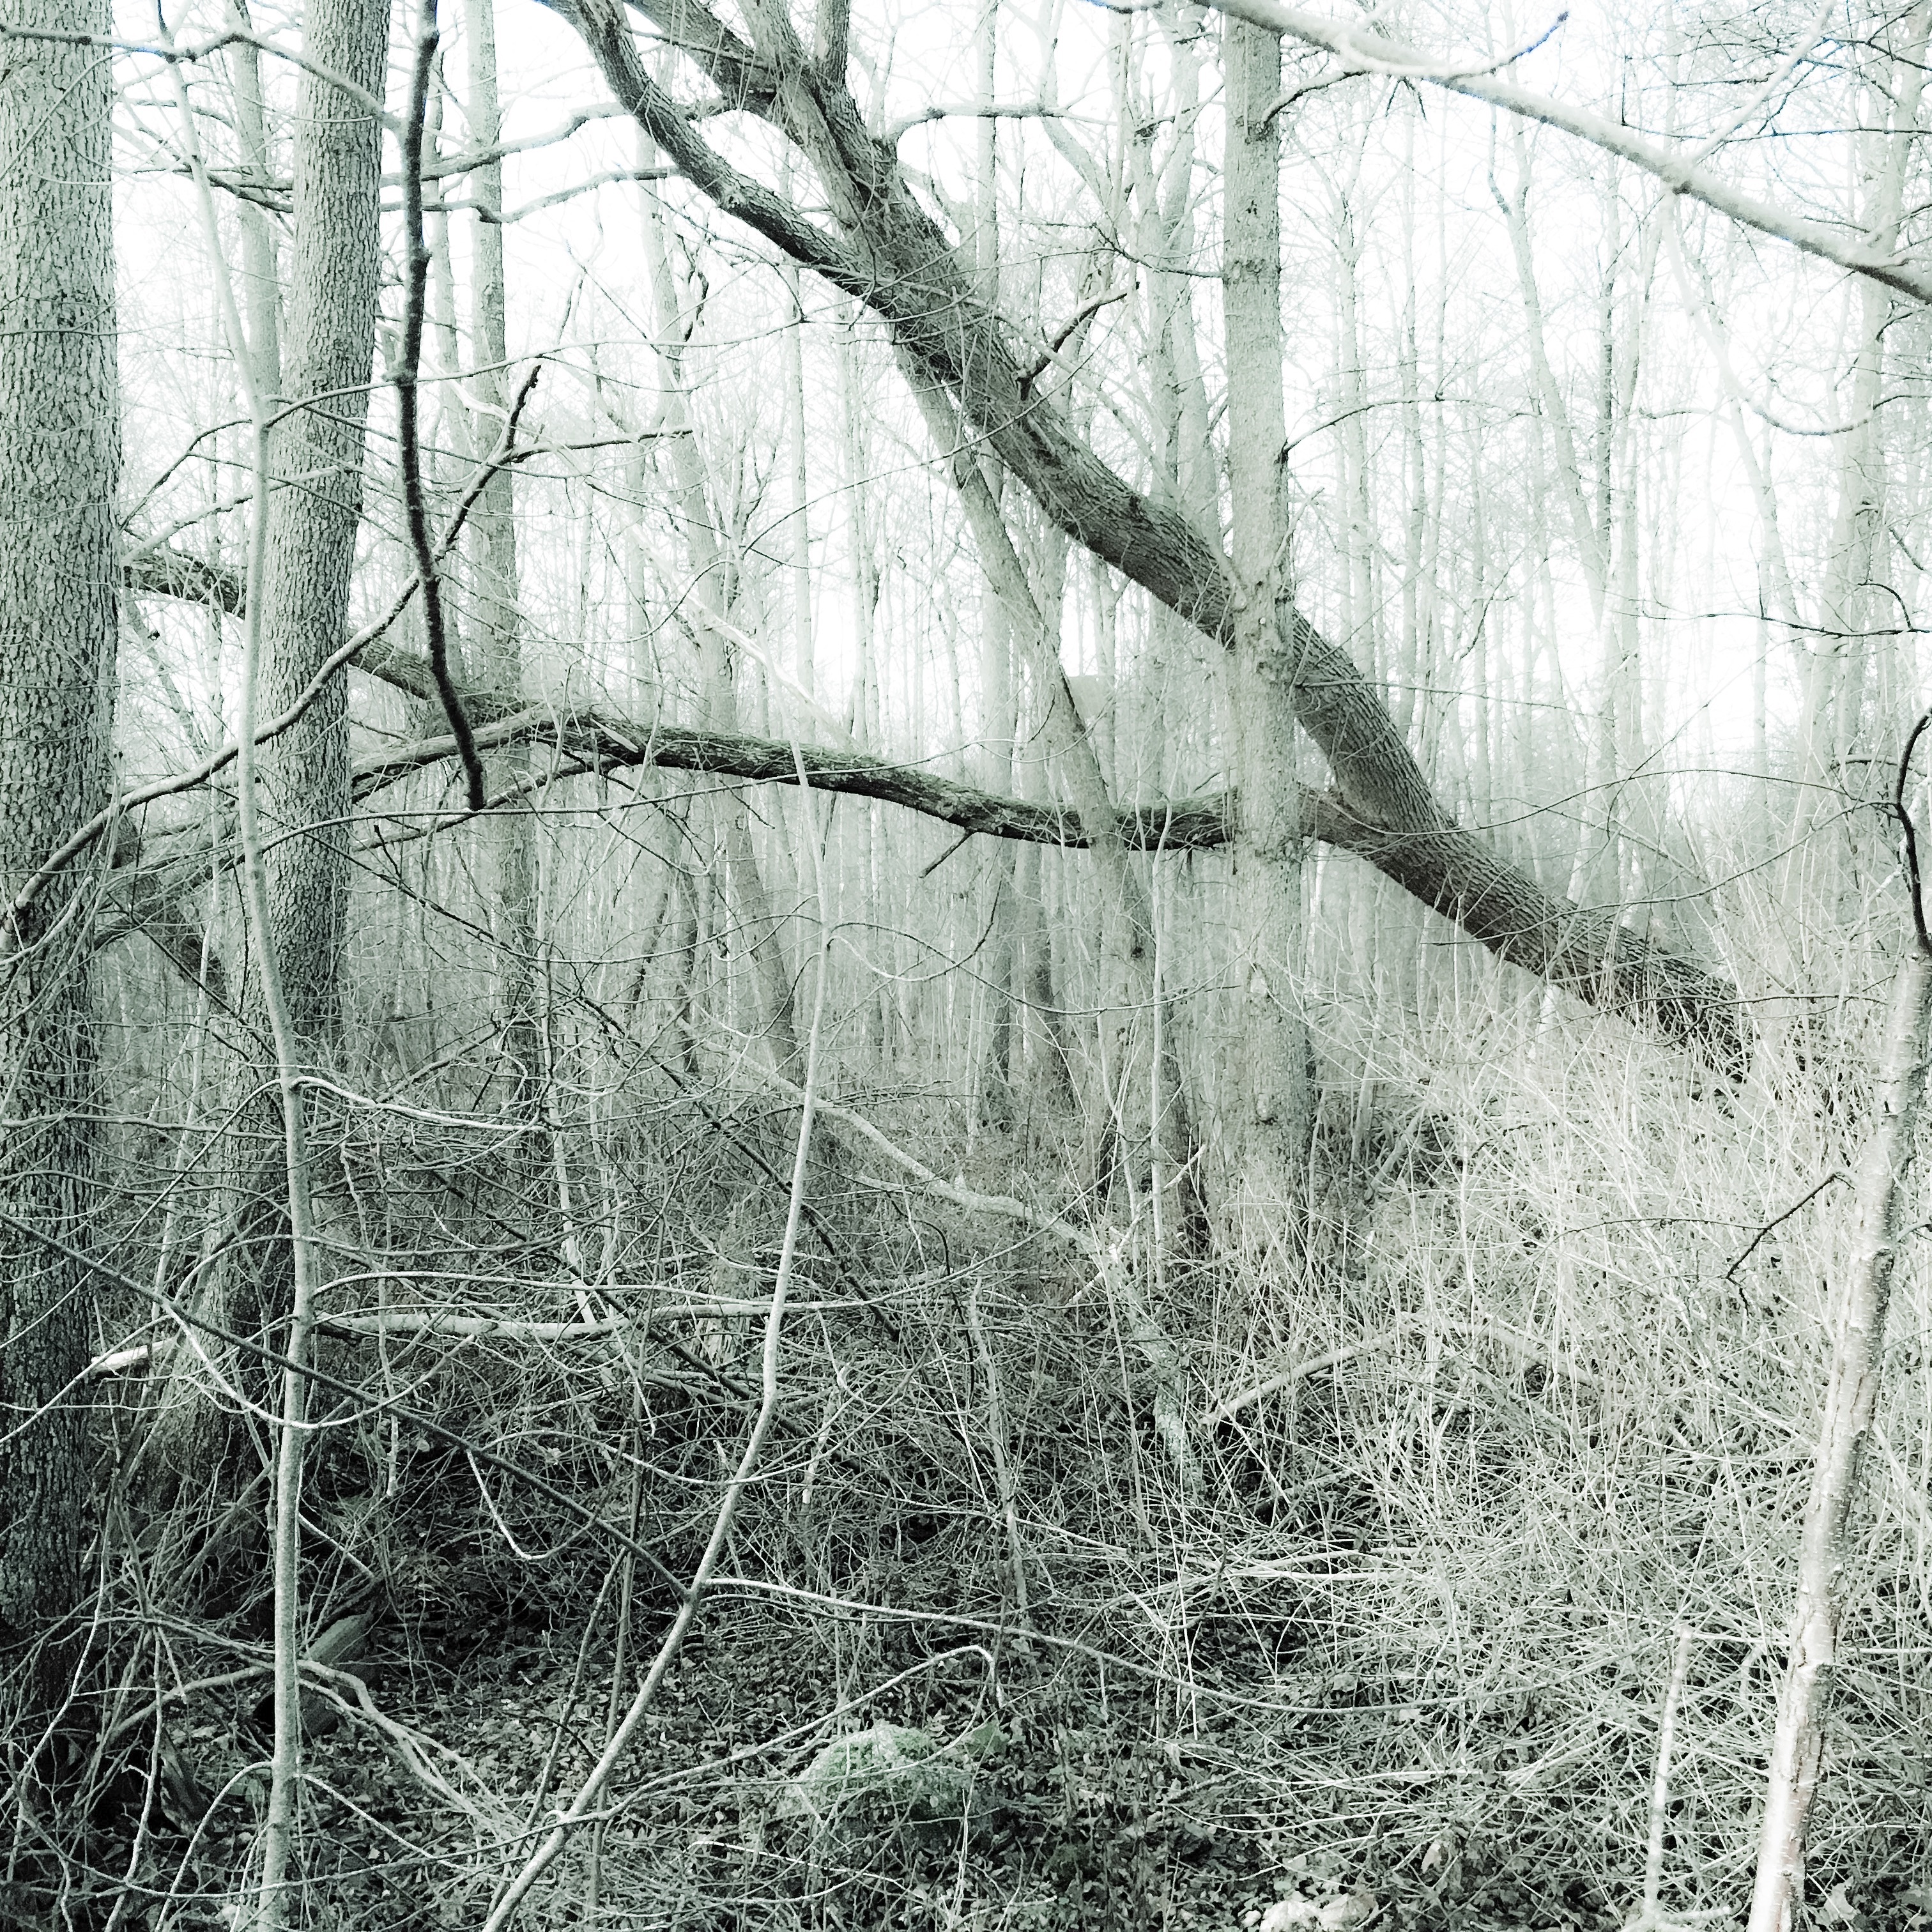
tree, forest, branch, snow, winter, black and white, frost, birch, weather, monochrome, wetland, woodland, habitat, ecosystem, monochrome photography, natural environment, atmospheric phenomenon, woody plant